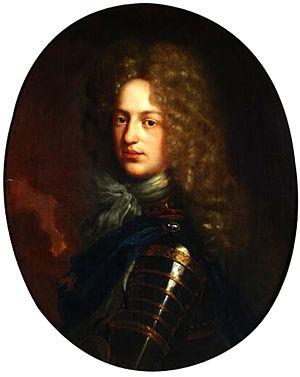
Anne-Marie-Françoise de Saxe-Lauenbourg est une princesse allemande qui fut légalement duchesse de Saxe-Lauenbourg aux yeux de l'empereur du Saint-Empire de 1689 à 1728 ; cependant comme son lointain cousin, le duc Georges-Guillaume de Brunswick-Lunebourg, avait conquis le duché par la force en 1689, elle n'exerçait aucune autorité et vivait dans son château et ses immenses propriétés de Bohême. C'était une princesse à la fortune importante.
Philippe Guillaume Auguste, comte palatin de Neubourg était un prince et comte palatin de Neubourg.